Jerusalem bagel

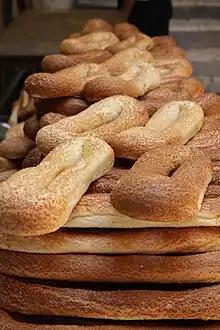
Jerusalem bagels

Jerusalem bagel or Jerusalem Ka'ak (in ) (in ) is a type of bread baked in Jerusalem. It has a ring shape but is otherwise unlike a traditional boiled bagel.